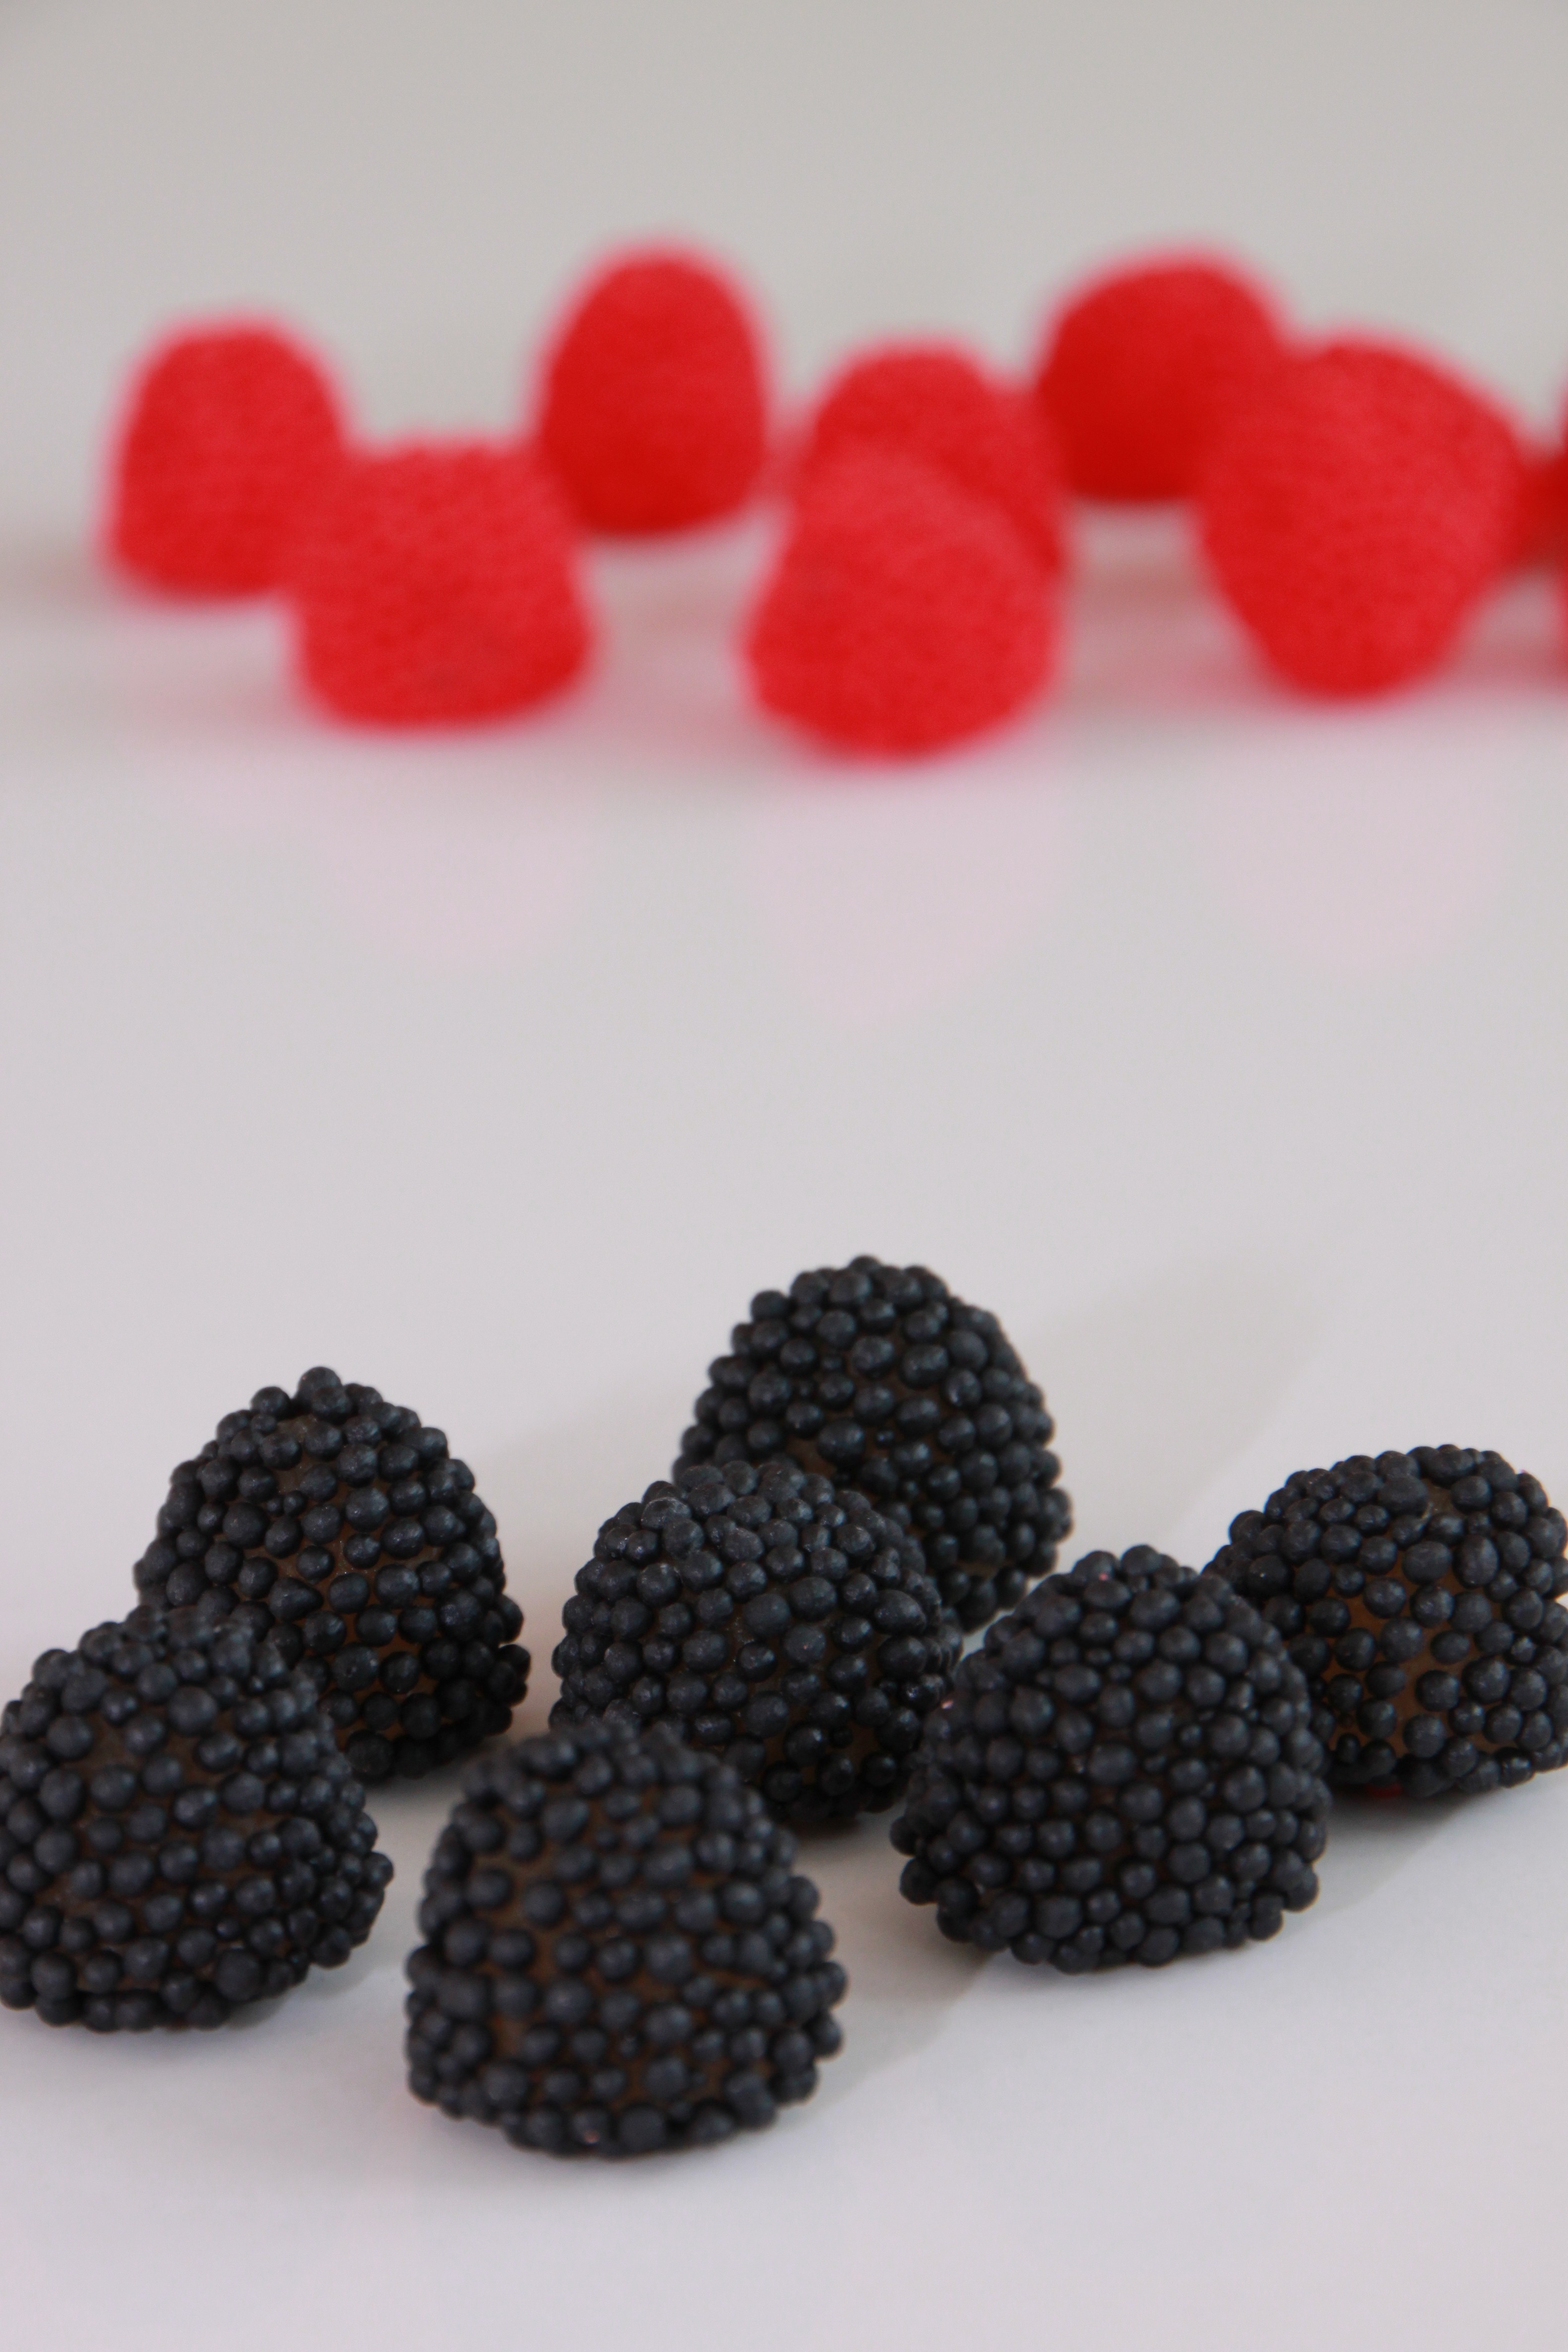
fruit, berry, flower, pattern, food, red, produce, drink, black, bead, blackberry, art, jelly, design, raspberries, candy, chewy, blackberries, flavored, jewelry making, fashion accessory